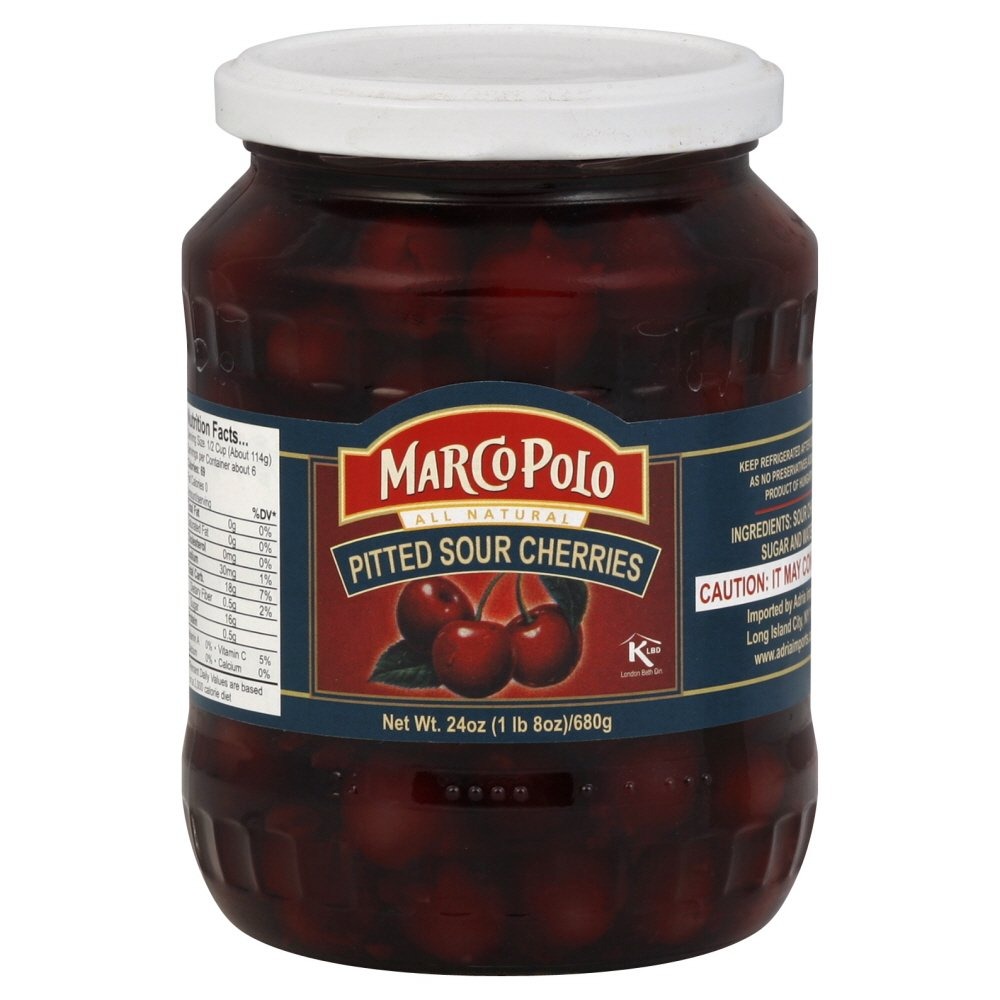
Item Name: Marco Polo Cherries, Sour Pitt 24.0 OZ(Pack of 2)
Bullet Point 1: (Pack of 2)
Bullet Point 2: Product Of Bulgaria
Bullet Point 3: (LARGE) 24.0 oz Jars
Product Description: Marco Polo Cherries, Sour Pitted (LARGE) 24.0 oz Jars (Pack of 2)
Value: 2.0
Unit: Count

Price: 4.95